Gorilla Zoe

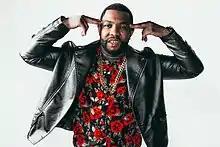
Gorilla Zoe in a press photo, 2017

Alonzo Keith Mathis Jr. (born ), better known by his stage name Gorilla Zoe, is an American rapper from East Point, Georgia. He joined the Bad Boy Records hip hop group Boyz n da Hood in 2006, following the departure of its lead member, Jeezy. His first album with the group, "Back Up n da Chevy" (2007) was met with lukewarm critical and commercial reception, leading to their subsequent disbandment. He then signed with Bad Boy, an imprint of Atlantic Records in a joint venture with Block Entertainment as a solo act to release his debut studio album, "Welcome to the Zoo" (2007).